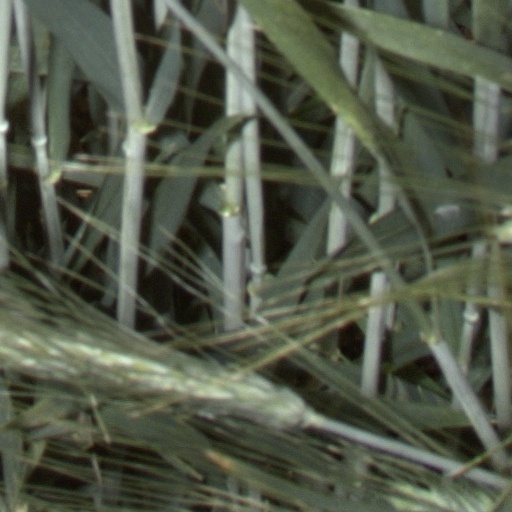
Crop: wheat